Gerrards Cross Tunnel

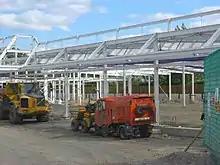
The store being erected shortly after construction restarted. Tesco appointed a new team to continue the design and construction of the tunnel and store.

In 2006, Tesco appointed a new team to carry out the design and construction of the tunnel and store. Costain were assigned as main contractor and Scott Wilson as lead designer. In light of the collapse, a far more cautious approach was taken to the design. Precast concrete arch sections were used, but these simply act as formwork for a 600mm (2 foot) thick in-situ concrete continuous arch, a much more robust structure. To further reduce the loading on the tunnel, piled walls have been installed either side of the tunnel, and a lighter fill material—including foamed concrete—used over the top of the arch.